Visa policy of Egypt

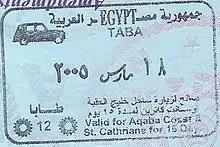
Sinai 15-day permission stamp

According to the Egyptian Consulate General in the United Kingdom citizens of all European Union countries, the United States, and Israel do not require a visa prior to travelling as a free entry permission stamp will be granted upon arrival if they are travelling to Sharm El Sheikh, Dahab, Nuweiba and Taba resorts only without leaving them and for a maximum of 14 days: